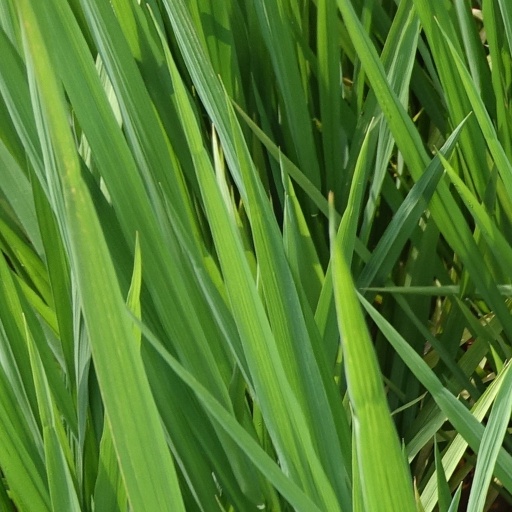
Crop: rice